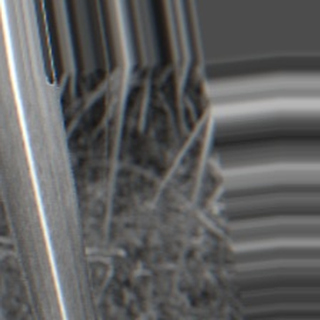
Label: sugarcane_bacterial_blight